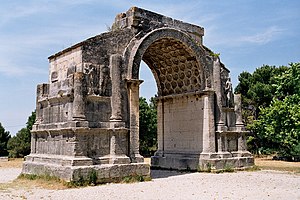
Saint-Rémy-de-Provence
Triumfbuen i Glanum
Triumfbuen i Glanum
Saint-Rémy-de-Provence er en kommune i departmentet Bouches-du-Rhône i det sydlige Frankrig.